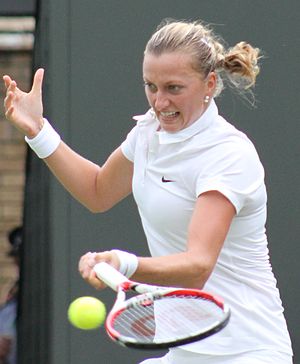
Wimbledon-mesterskaberne 2014
Petra Kvitova vandt sin 2. Wimbledon-titel
Petra Kvitova
Wimbledon-mesterskaberne 2014 var en tennisturnering, der blev spillet udendørs på græsbaner. Det var den 128. udgave af Wimbledon-mesterskaberne og den tredje Grand Slam-turnering i 2014. Den blev spillet i All England Lawn Tennis and Croquet Club i London, Storbritannien i perioden 23. juni – 6. juli 2014.